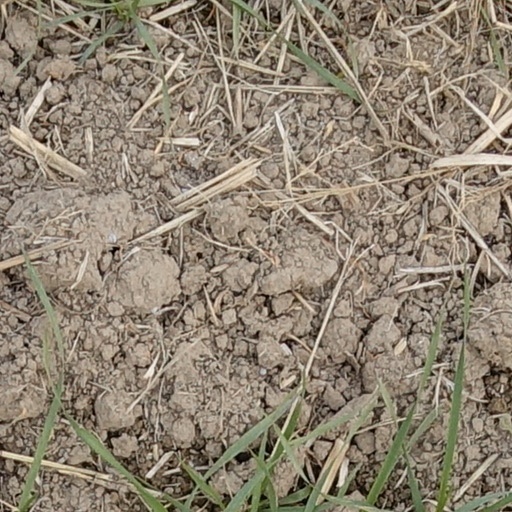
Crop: wheat